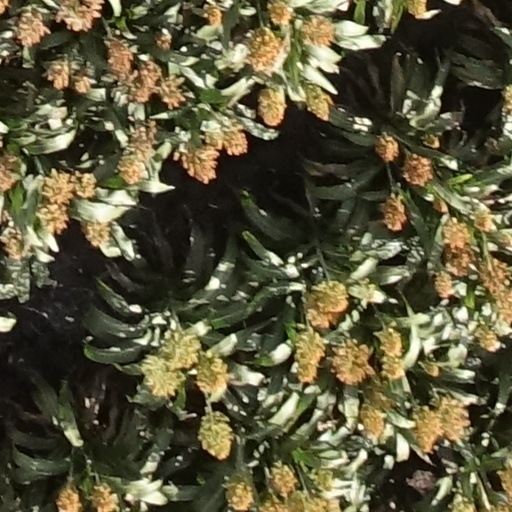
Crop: sorghum